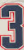
Number: 3